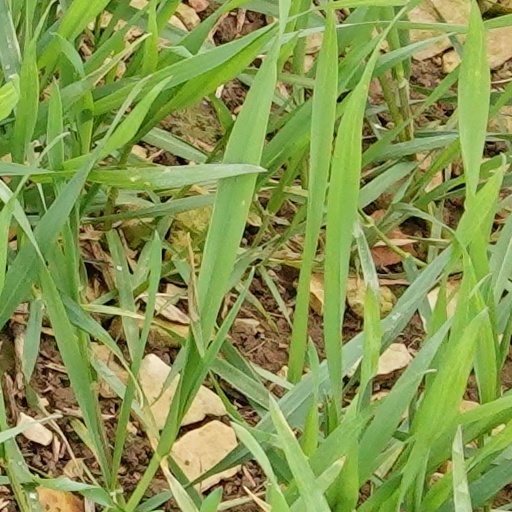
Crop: wheat